Sarah Palin

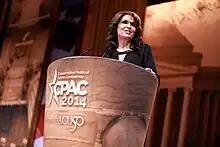
Palin speaking at the 2014 Conservative Political Action Conference (CPAC) in National Harbor, Maryland

In 2011, Palin was the keynote speaker at an annual tax day tea party rally at the Wisconsin State Capitol in Madison sponsored by Americans for Prosperity, a conservative political advocacy group headquartered in Arlington, Virginia, and a featured speaker at a Tea Party Express rally in Manchester, New Hampshire, at which Palin urged members of the Tea Party movement to avoid internal bickering with establishment Republicans.